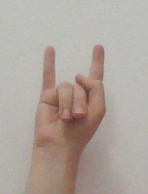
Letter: la